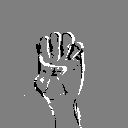
ASL letter: e